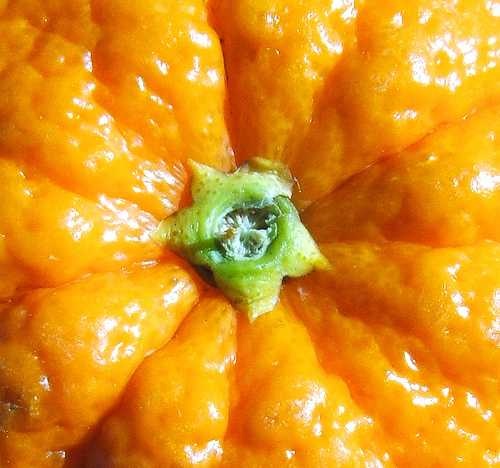
Label: Orange